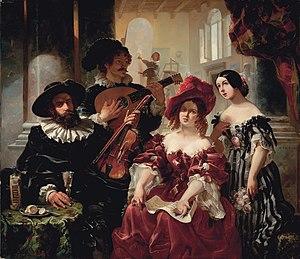
Un récital dans l’atelier de l’artiste